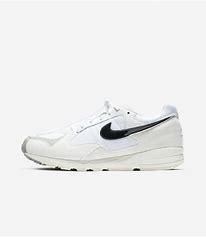
Brand: Nike
Model: Air Skylon Ii